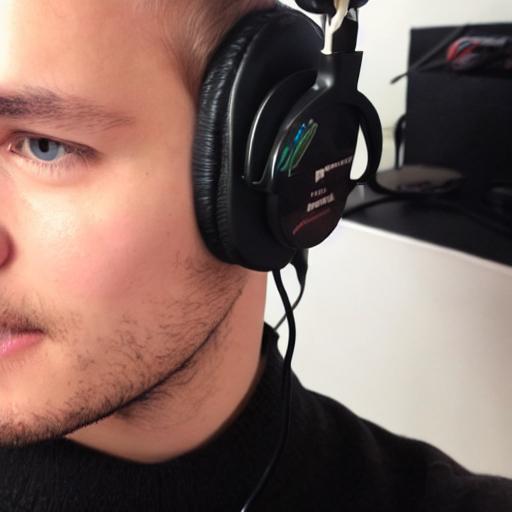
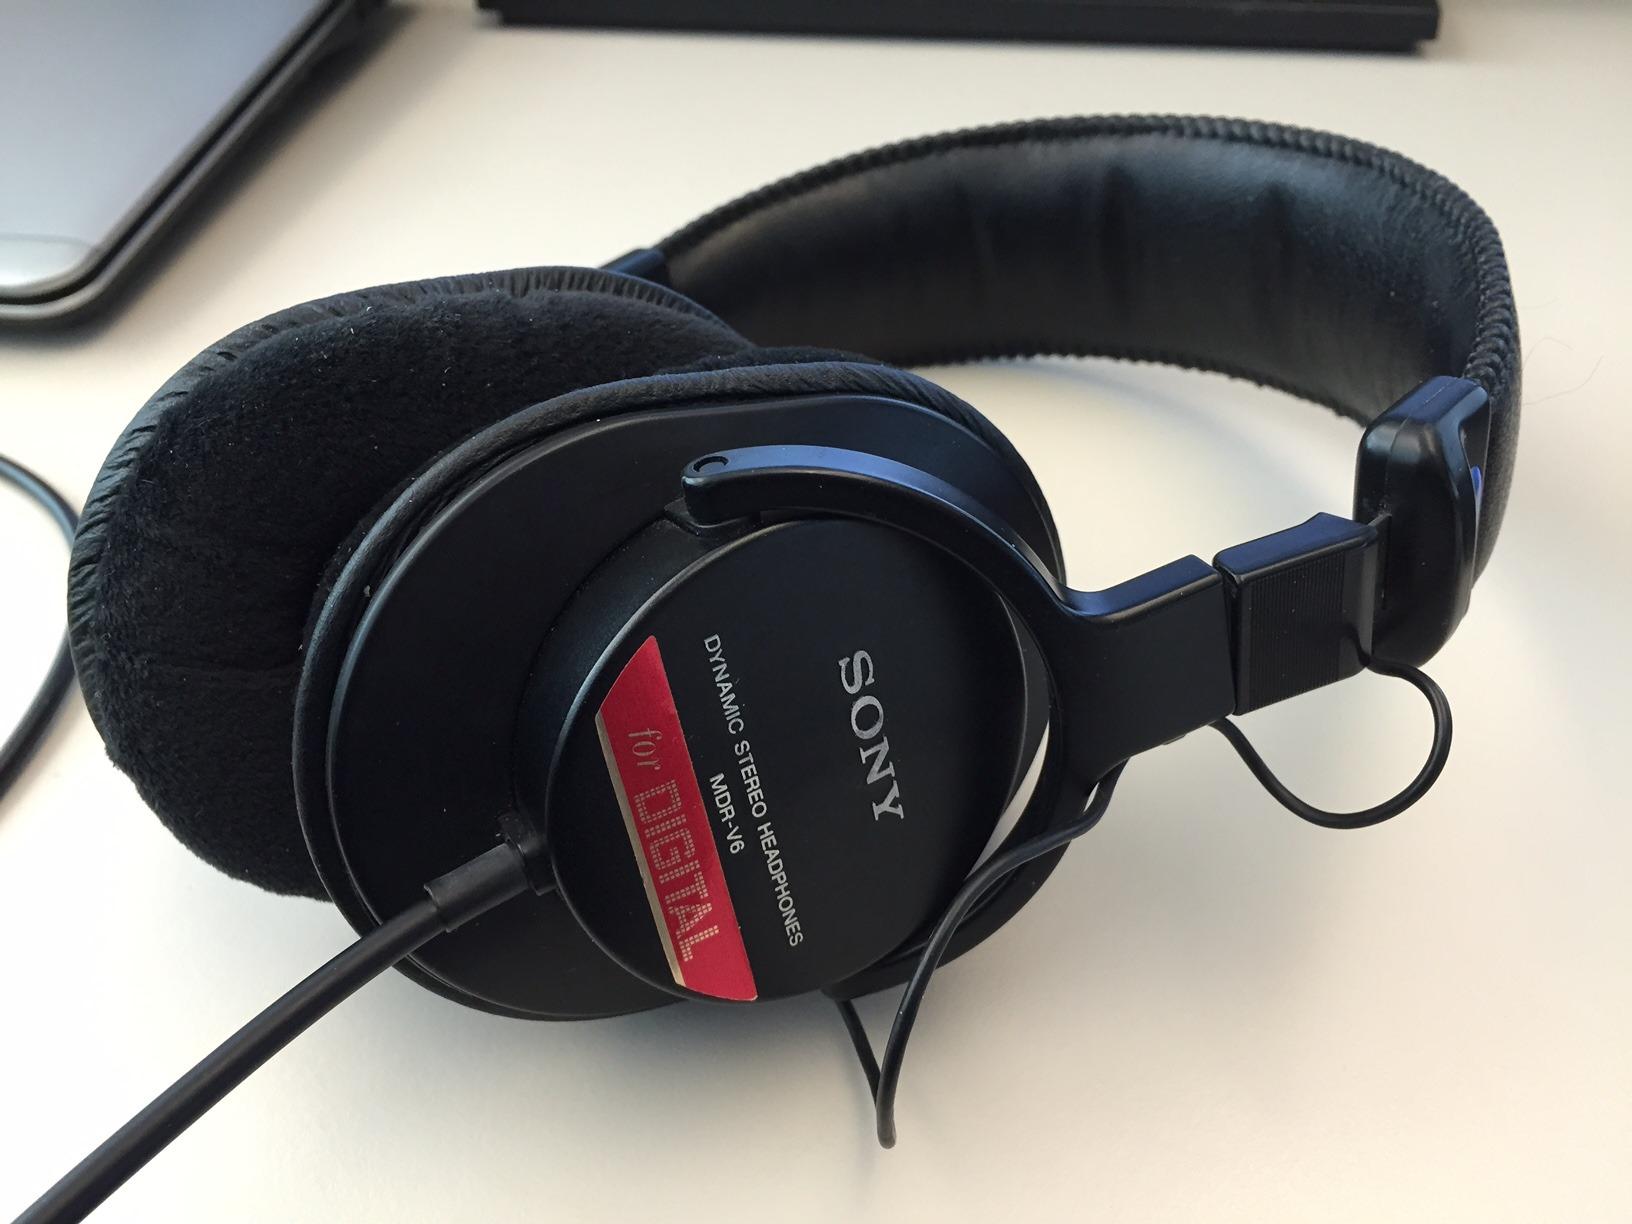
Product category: headphones
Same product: no